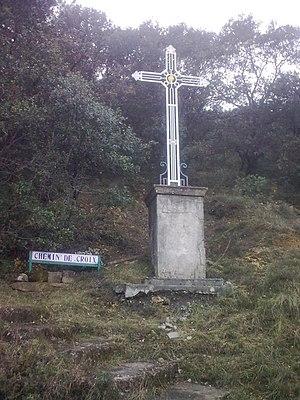
Vue sur la curiosité de Laval
Laval-Pradel est une commune française située dans le département du Gard, en région Occitanie.